Lasioglossum

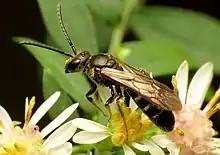
"Lasioglossum" sp. male

The sweat bee genus Lasioglossum is the largest of all bee genera, containing over 1800 species in numerous subgenera worldwide. They are highly variable in size, coloration, and sculpture; among the more unusual variants, some are cleptoparasites, some are nocturnal, and some are oligolectic. Most "Lasioglossum" species nest in the ground, but some nest in rotten logs.